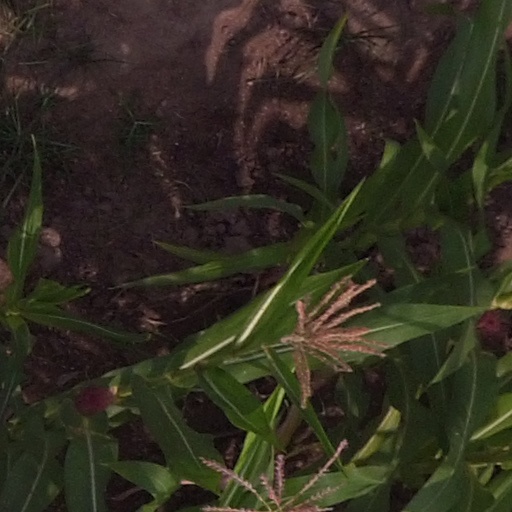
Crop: maize; corn